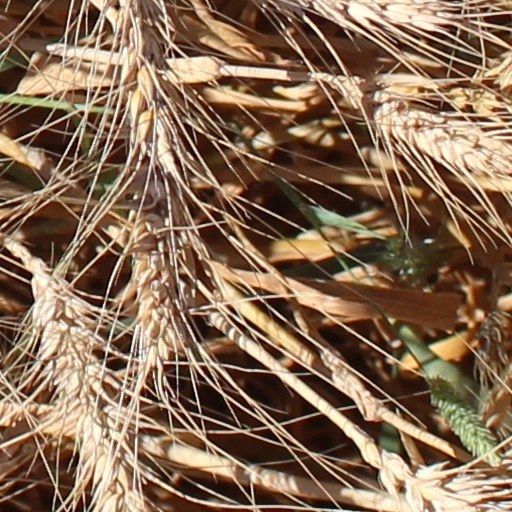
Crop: wheat